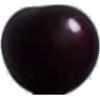
Label: Cherry Wax Black 1